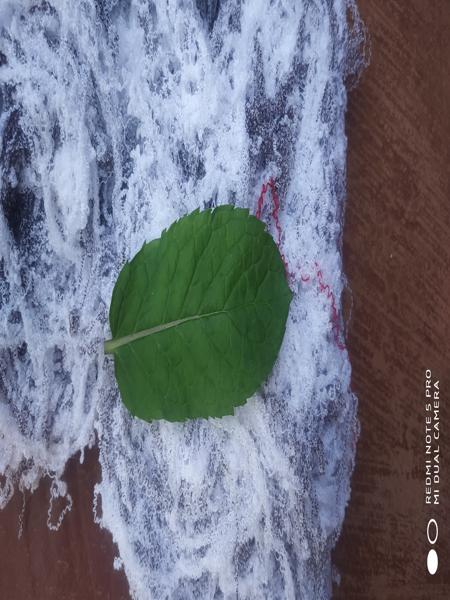
Plant: Mint